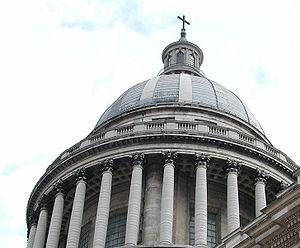
Le dôme du Panthéon en 2005.